Genghis Khan and the Making of the Modern World

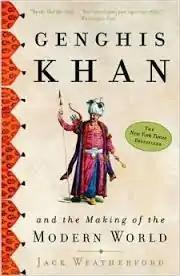

Genghis Khan and the Making of the Modern World (2004) is a history book written by Jack Weatherford, Dewitt Wallace Professor of Anthropology at Macalester College. It is a narrative of the rise and influence of Mongol leader Genghis Khan and his successors, and their influence on European civilization. Weatherford provides a different slant on Genghis Khan than has been typical in most Western accounts, attributing positive cultural effects to his rule.